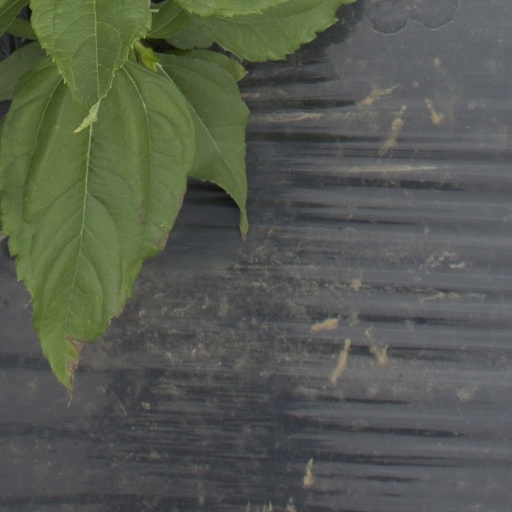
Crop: Jerusalem artichoke